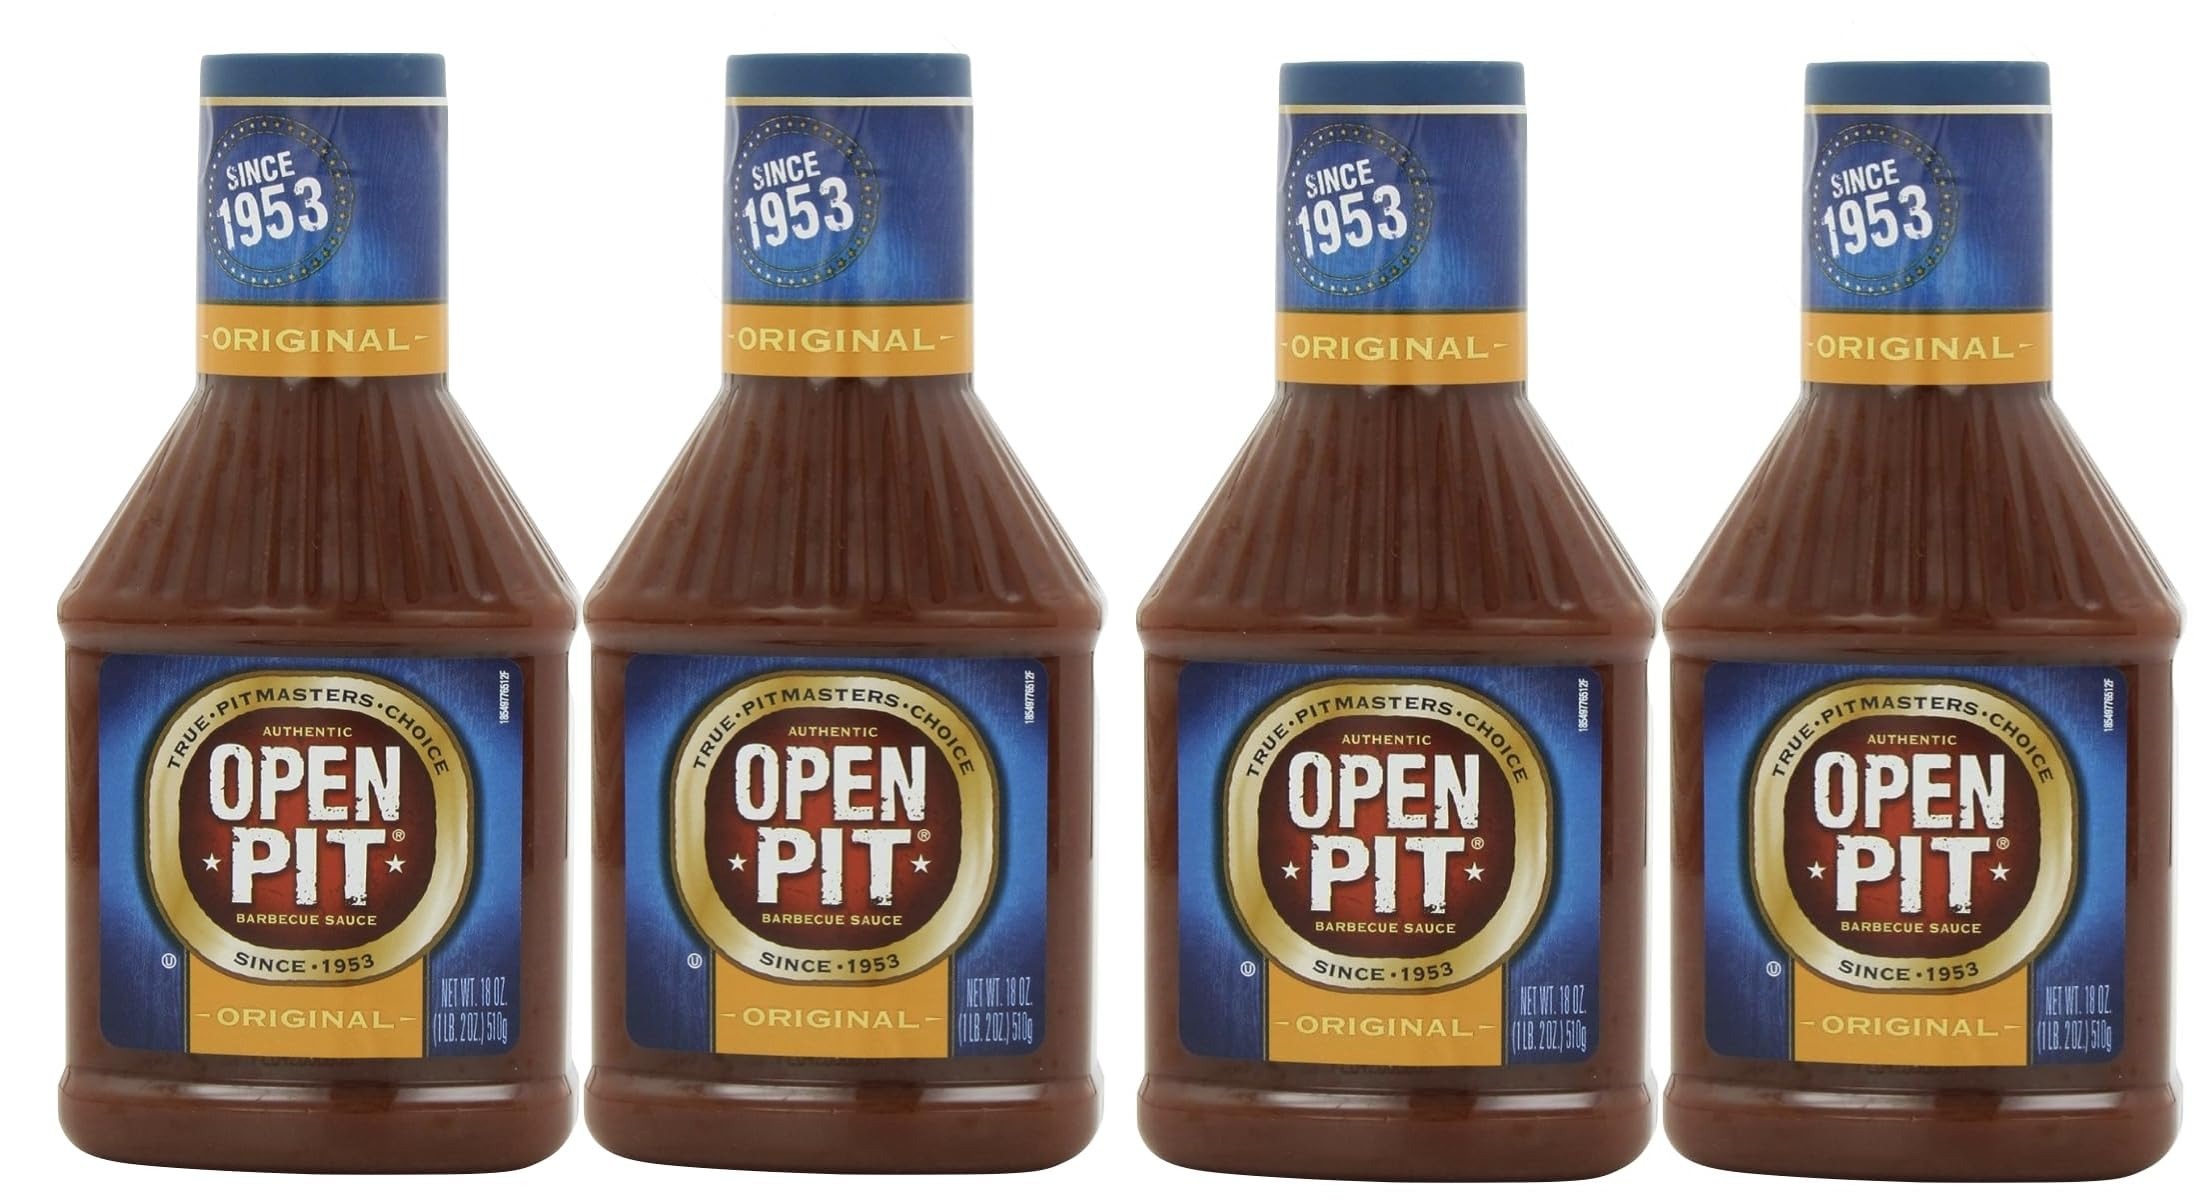
Item Name: Open Pt Original BBQ Sauce, 18 Oz 4pk
Bullet Point 1: Double the Tangy Goodness: Indulge in twice the smoky, tangy flavor of 's legendary Original BBQ Sauce with this bundle of four 18 oz bottles.
Bullet Point 2: Family-Sized Convenience: With four bottles in this bundle, you'll have enough BBQ sauce to satisfy the whole family's cravings and elevate every meal.
Bullet Point 3: Versatile and Delicious: Enhance your grilling game or elevate everyday dishes with this mouthwatering, original-flavored BBQ sauce.
Product Description: For true pit masters' choice flavor, try OpenPit Blue Label Original Barbecue Sauce. This special blend of spices and tanginess combines for a smoky BBQ sauce that is great for ribs, burgers, chicken, pork and all your favorite grilling recipes. Enjoy it straight out of the bottle or add your own special spices and enhancements. OpenPt: The Secret Sauce of BBQ Pit Masters for Over 50 Years.
Value: 18.0
Unit: Fl Oz

Price: 19.74